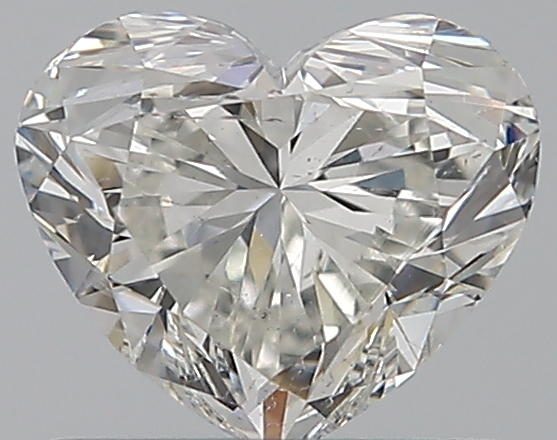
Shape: heart
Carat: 0.7
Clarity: SI1
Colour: H
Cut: EX
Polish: VG
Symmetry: VG
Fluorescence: N
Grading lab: GIA
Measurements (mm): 5.18 x 6.1 x 3.69